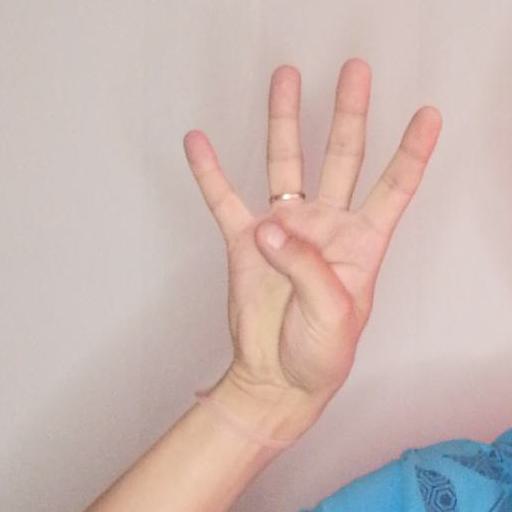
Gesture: four